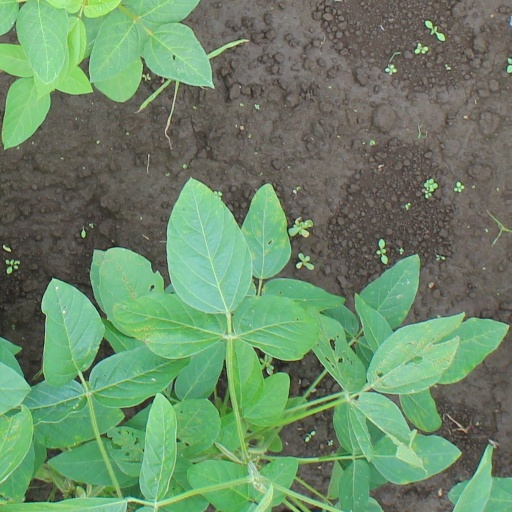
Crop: soybean